Undercover Lover

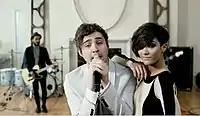
Sandford and Phillips in the music video.

After receiving strong radio airplay throughout May 2010, "Undercover Lover" debuted on the UK Singles Chart at number 161 on 30 May 2010 before climbing to number 119 on its second week on the chart. The single then climbed to number 76 on its third week in the chart, before climbing 14 places to its current peak of number 62 upon physical release on 20 June 2010, marking the band's most successful single alongside "Give Me What I Want"' which also reached number 62 in May 2008.